41st César Awards

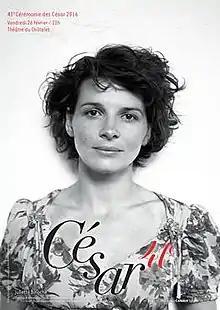
Official poster featuring a photo of Juliette Binoche during the shooting of the 1996 film "The English Patient"

The 41st César Awards ceremony, presented by the Académie des Arts et Techniques du Cinéma, was held on 26 February 2016, at the Théâtre du Châtelet in Paris to honour the best French films of 2015. The ceremony was presided by Claude Lelouch, with Florence Foresti hosting the ceremony for the first time.